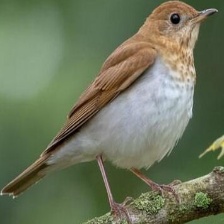
Species: VEERY
Scientific name: CATHARUS FUSCESCENS